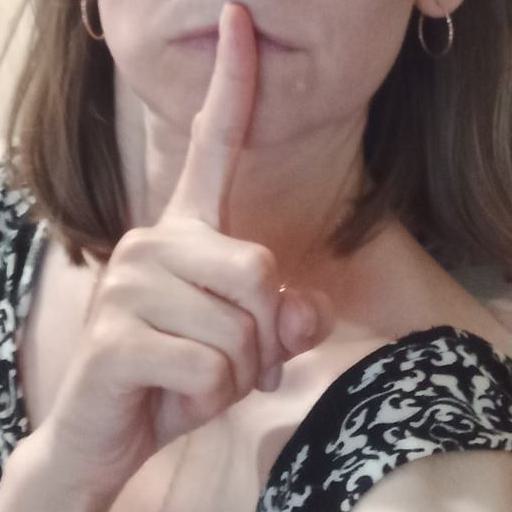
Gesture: mute